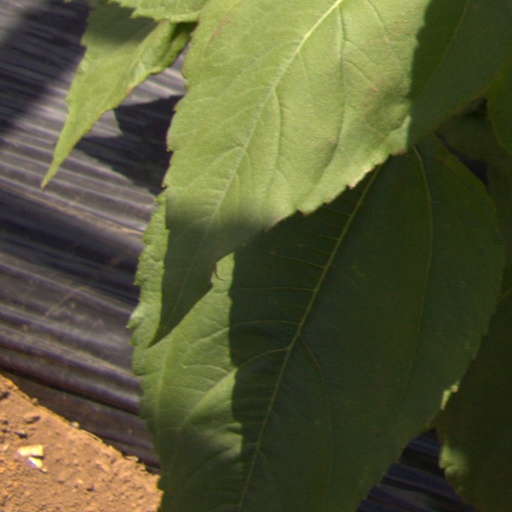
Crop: Jerusalem artichoke